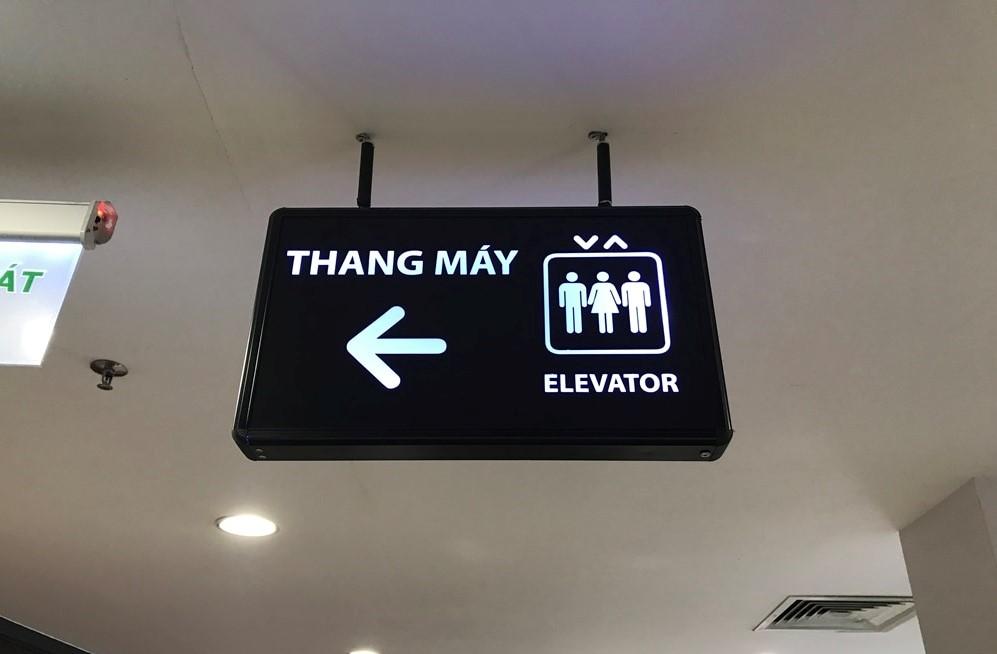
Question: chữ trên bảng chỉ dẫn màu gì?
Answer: màu trắng